Sambalpuri culture

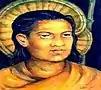
Bhima Bhoi

A list of people who have contributed to the growth of Sambalpuri culture and Odia language is given below.